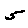
Label: 5